Matt Visser

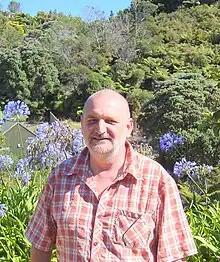
Matt Visser, 2010

Matt Visser is a mathematics professor at Victoria University of Wellington, in New Zealand.